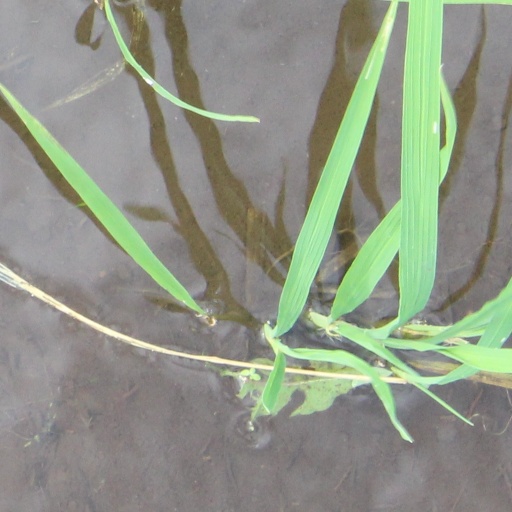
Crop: rice